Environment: real
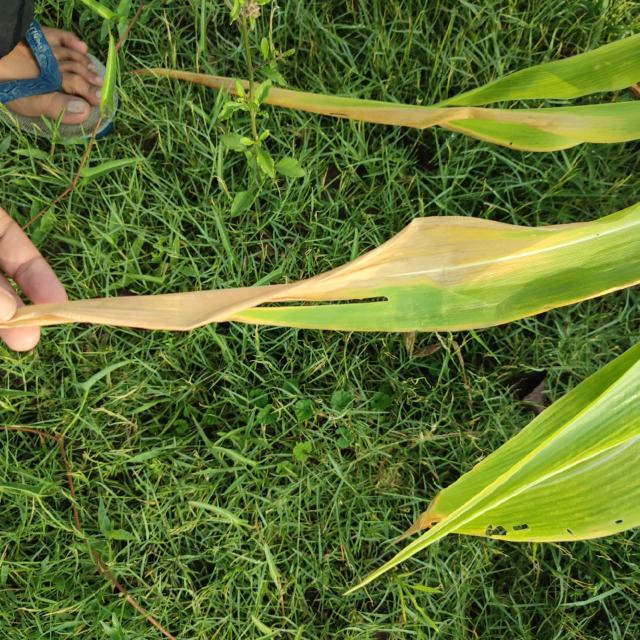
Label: nitrogen_deficiency